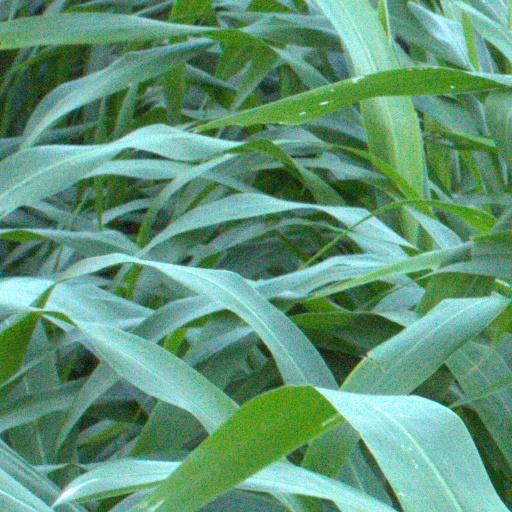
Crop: sorghum